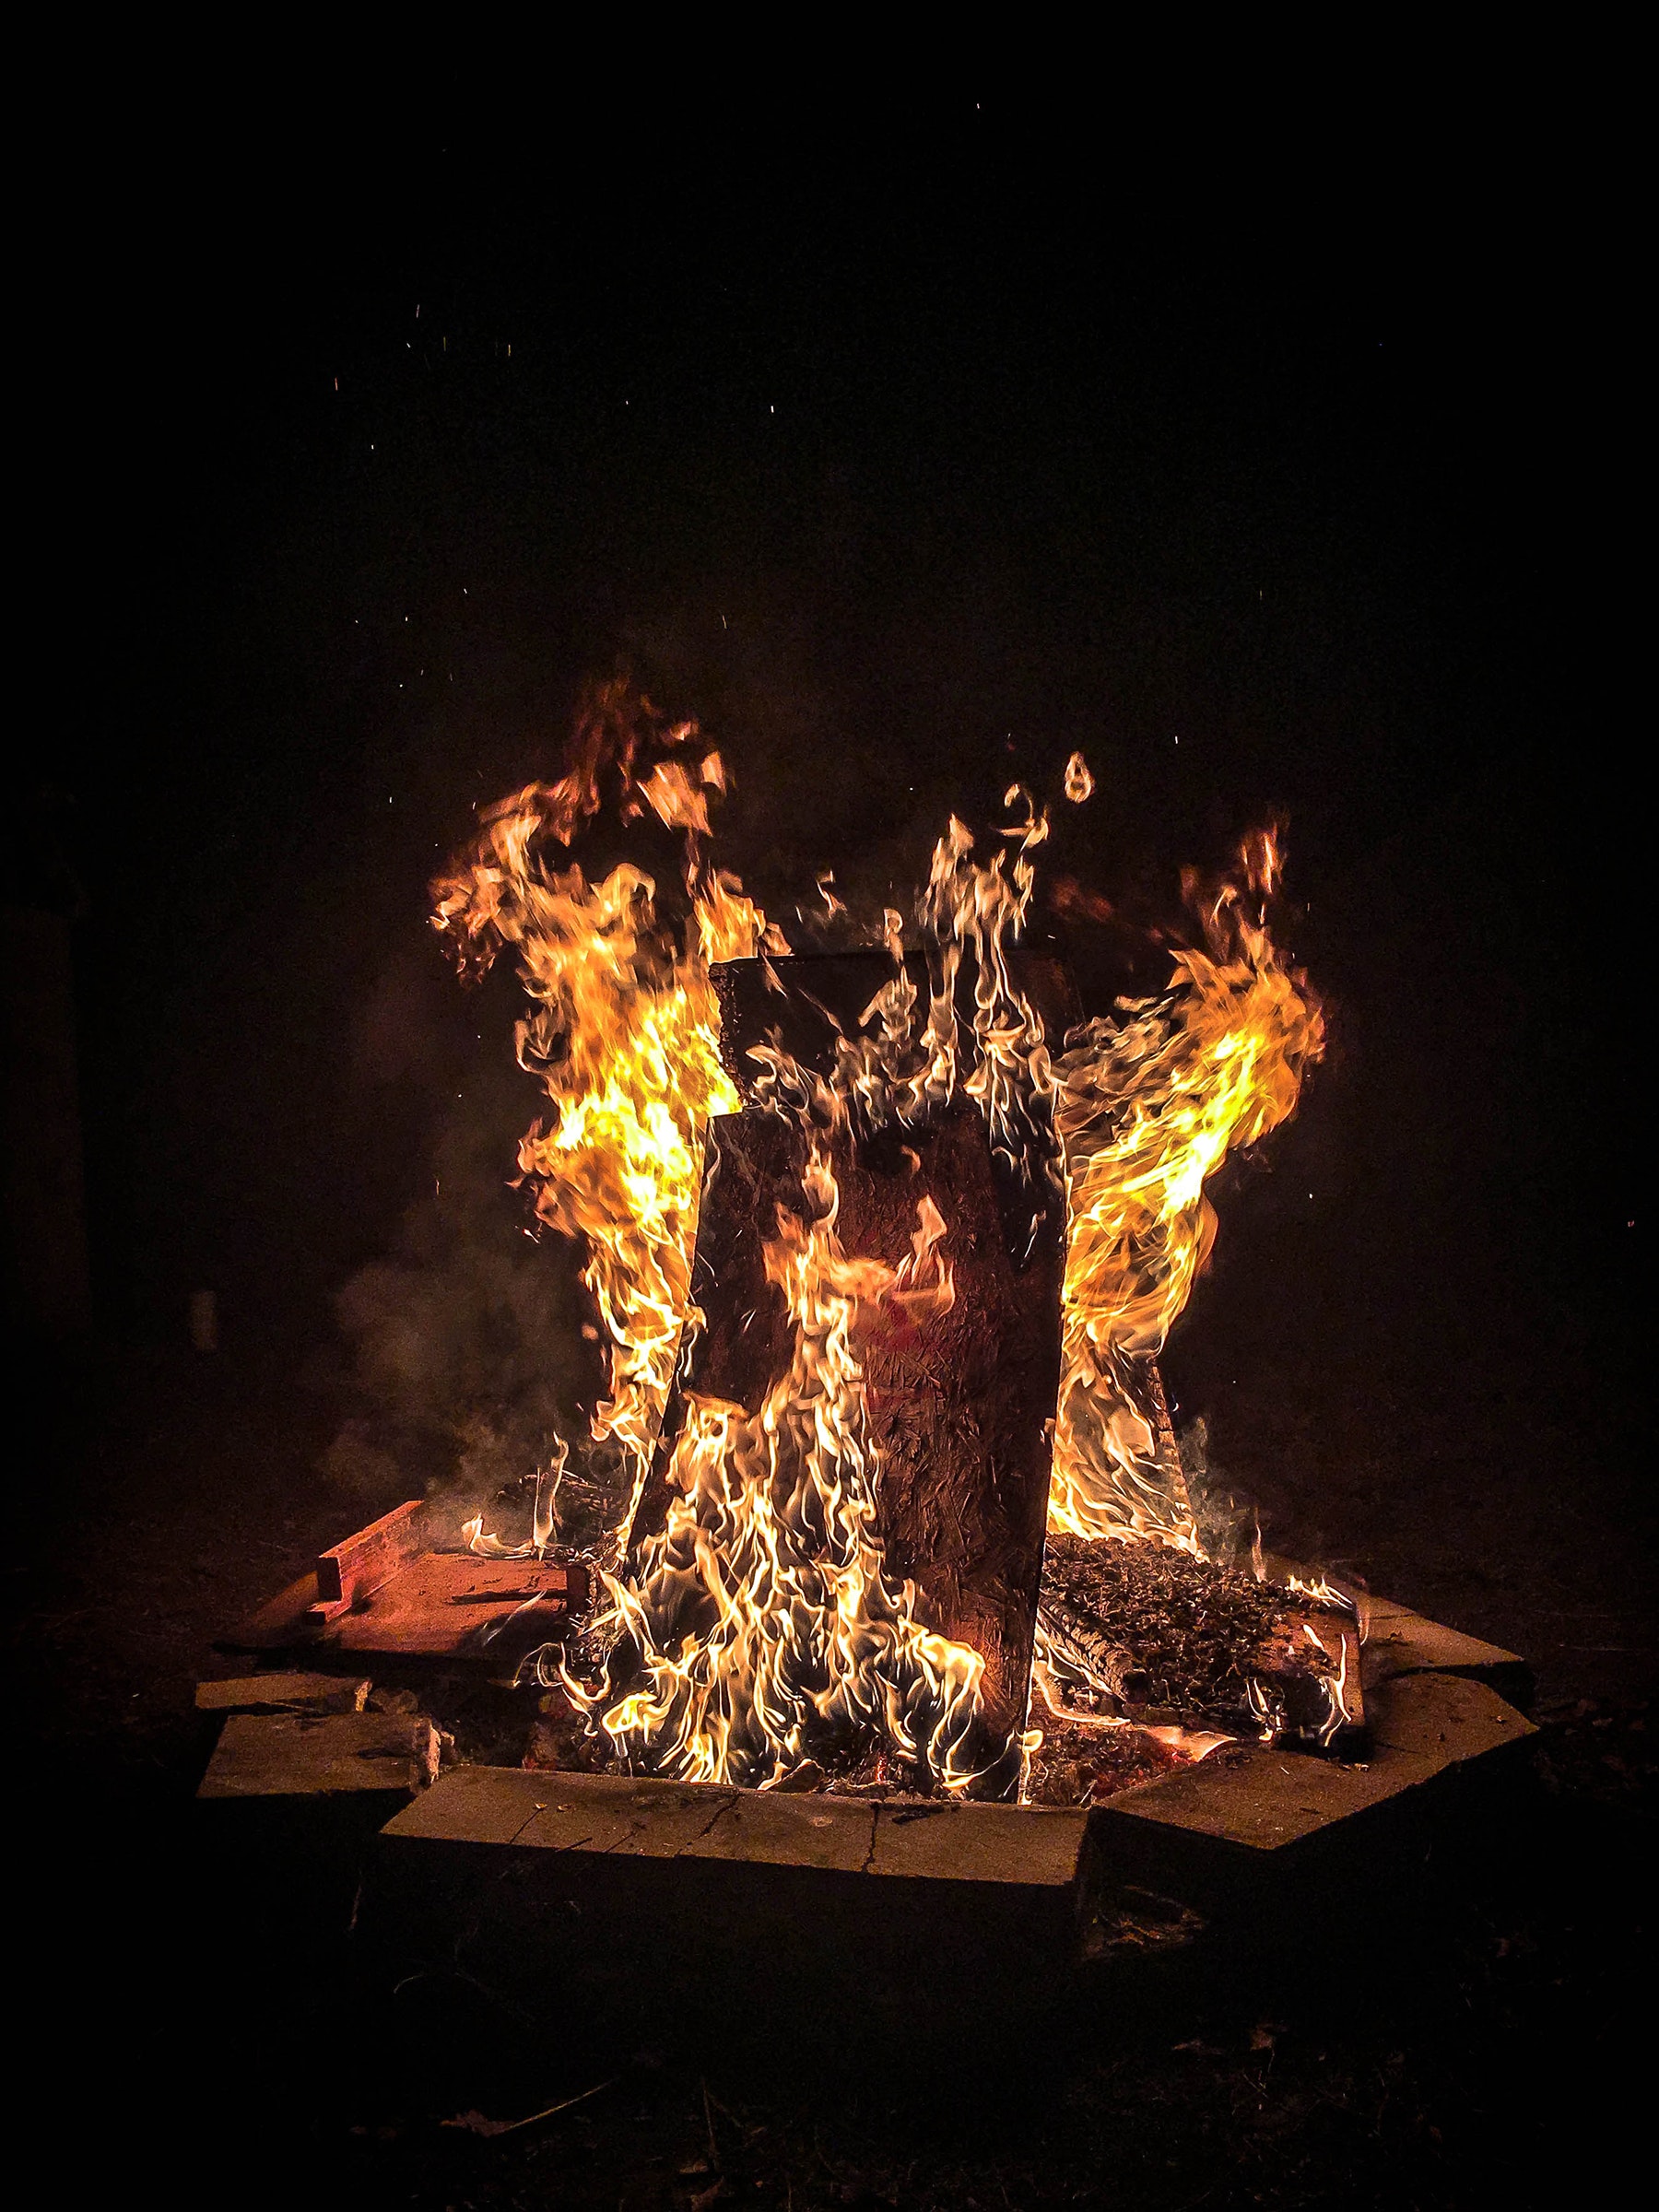
fire, flame, heat, bonfire, campfire, night, sky, atmosphere, event, tree, wood, world